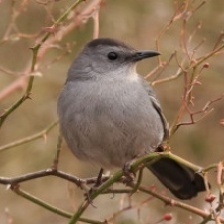
Species: GRAY CATBIRD
Scientific name: DUMETELLA CAROLINENSIS